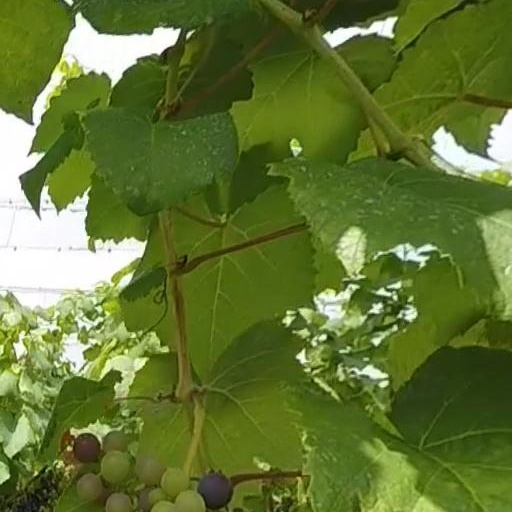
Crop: grape